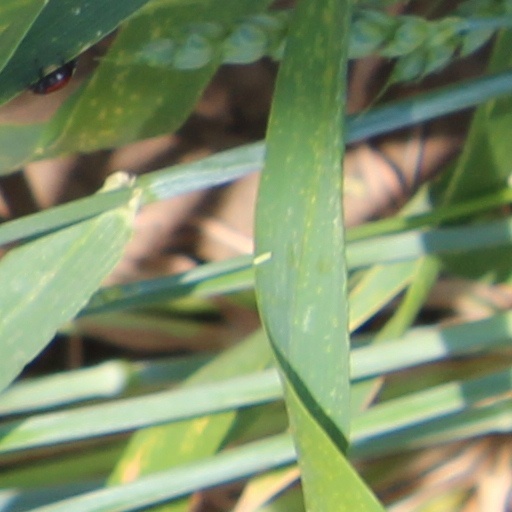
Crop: wheat